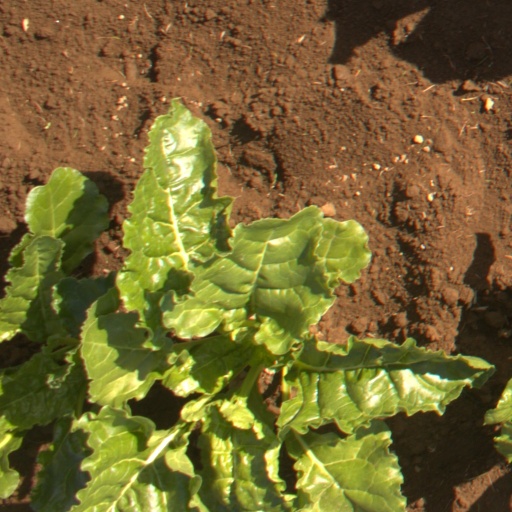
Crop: sugar beet